Databending

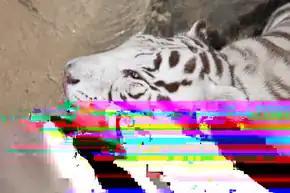
A databent image of a white tiger, introducing unpredictable visual artifacts in the lower half of the frame

Databending (or data bending) is the process of manipulating a media file of a certain